Mushaga Bakenga

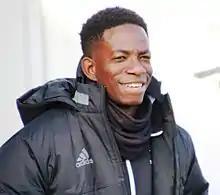
Bakenga in 2017

Mushagalusa Bakenga Joar Bahati Namugunga (born 8 August 1992) is a retired Norwegian former professional footballer who played as a forward.